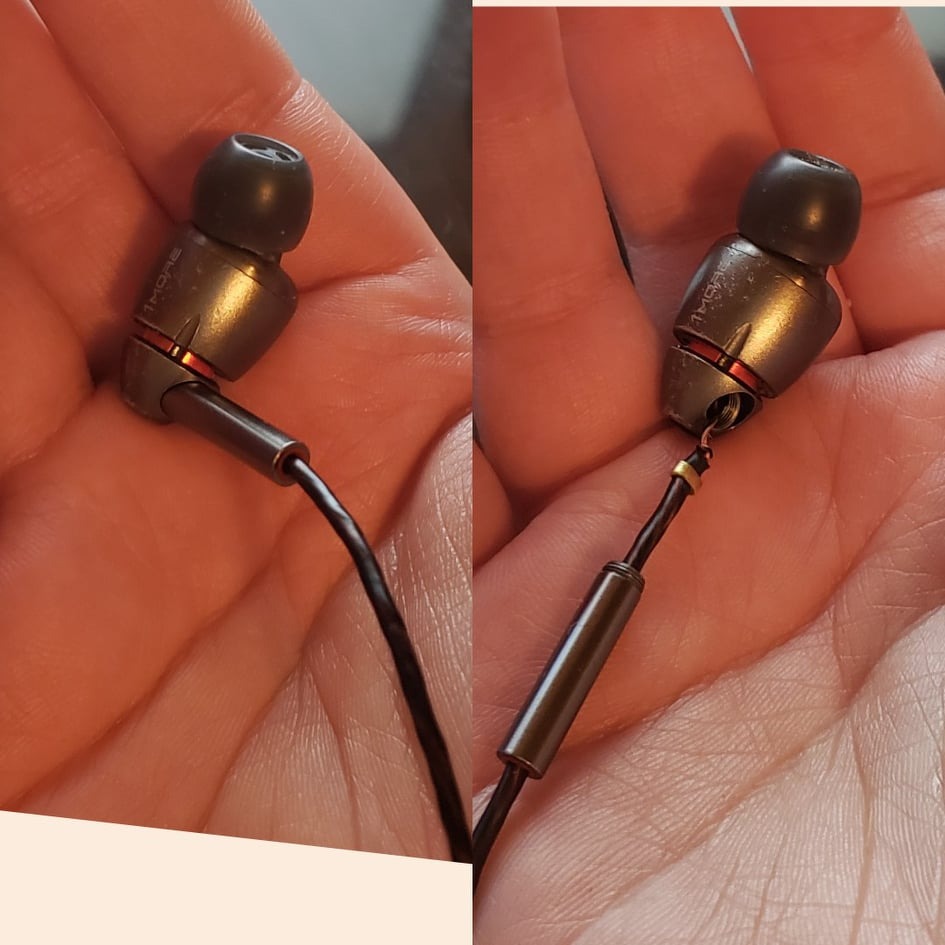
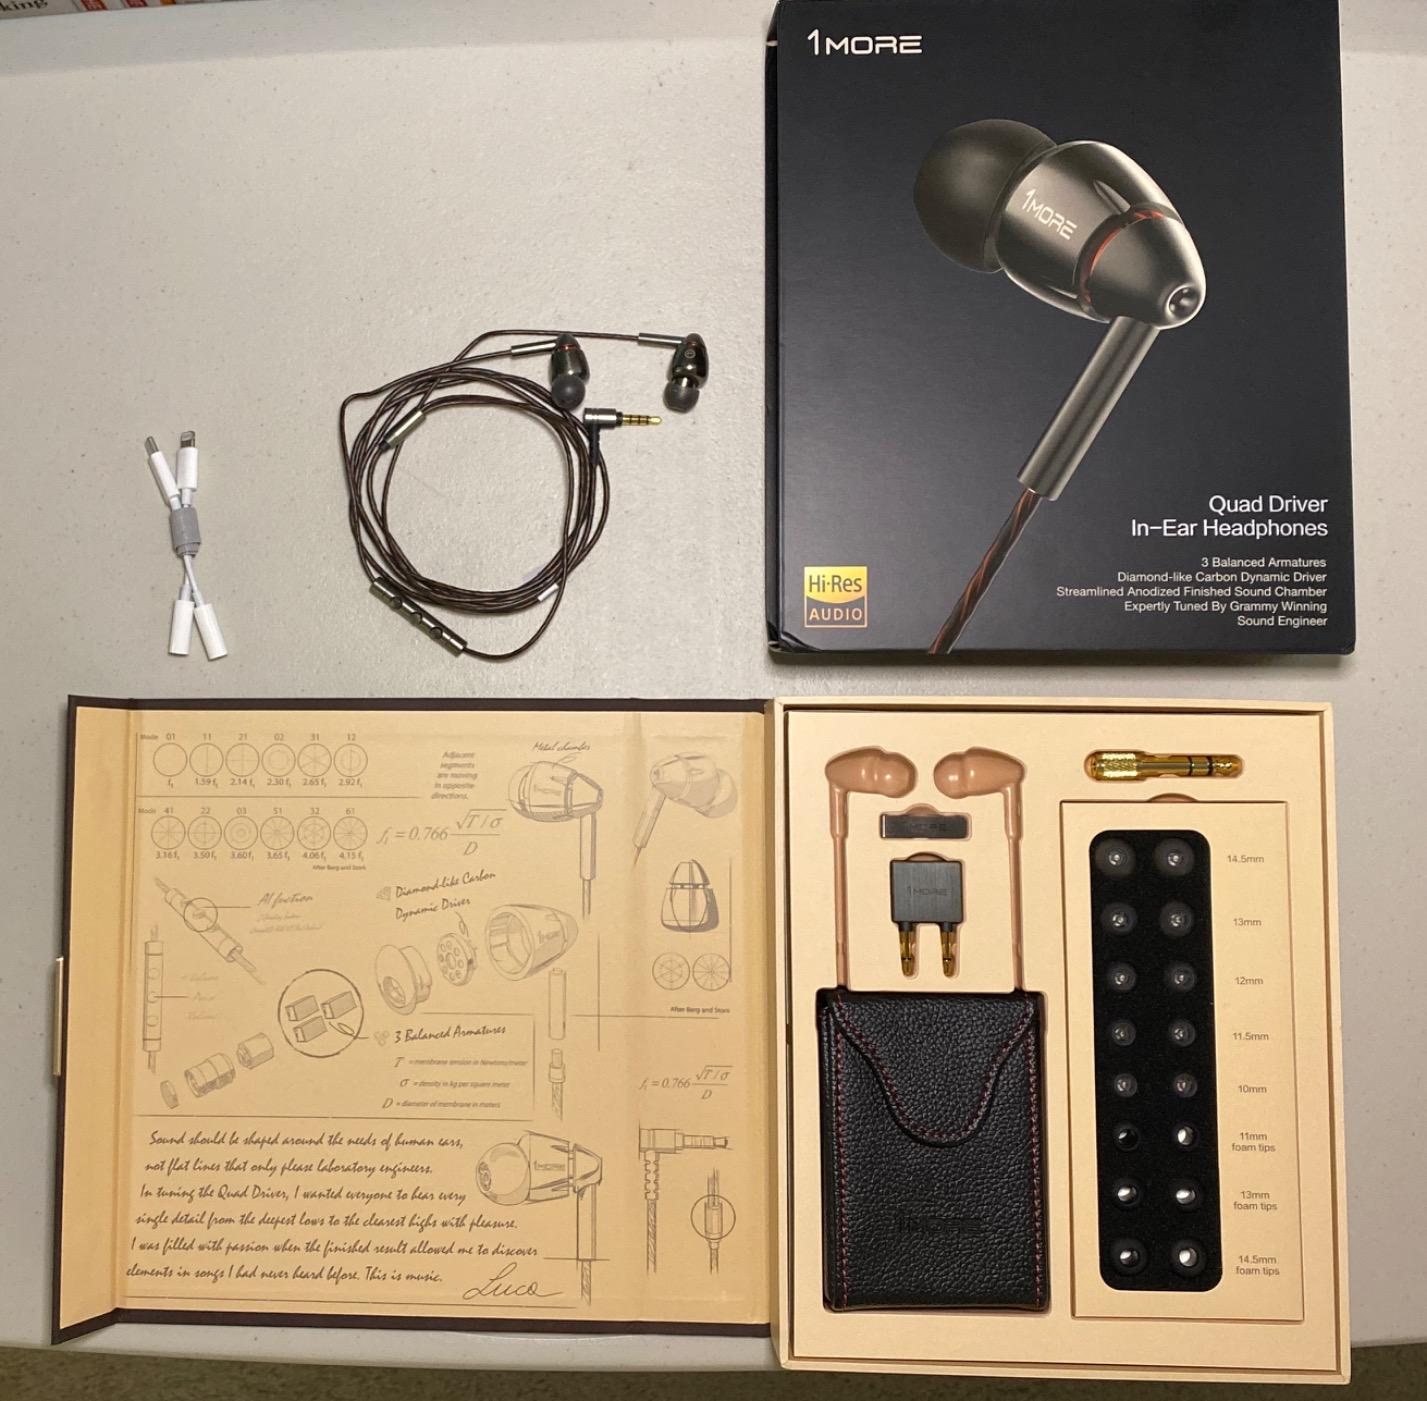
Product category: headphones
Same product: yes